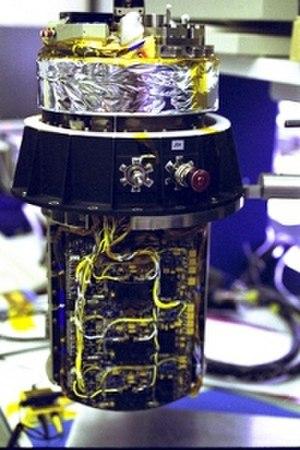
Huygens est une petite sonde spatiale de 350 kilogrammes développée par l'Agence spatiale européenne dans le cadre de la mission Cassini-Huygens, pour recueillir in situ des données sur l'atmosphère et la surface de Titan, un des satellites de Saturne. Cette lune est le seul corps céleste du système solaire à disposer d'une atmosphère dont les processus sont proches de ceux de la Terre. Transportée jusqu'aux abords de Saturne par l'orbiteur Cassini de la NASA, lancée en 1997, Huygens a été larguée après un transit de près de sept ans près de son objectif en décembre 2004. Huygens a atteint Titan le 14 janvier 2005. Après avoir pénétré à environ 20 000 km/h dans l'atmosphère dense du satellite, protégée par un bouclier thermique, elle a déployé successivement, à compter de l'altitude de 180 kilomètres, plusieurs parachutes avant d'effectuer un atterrissage en douceur sur le sol.